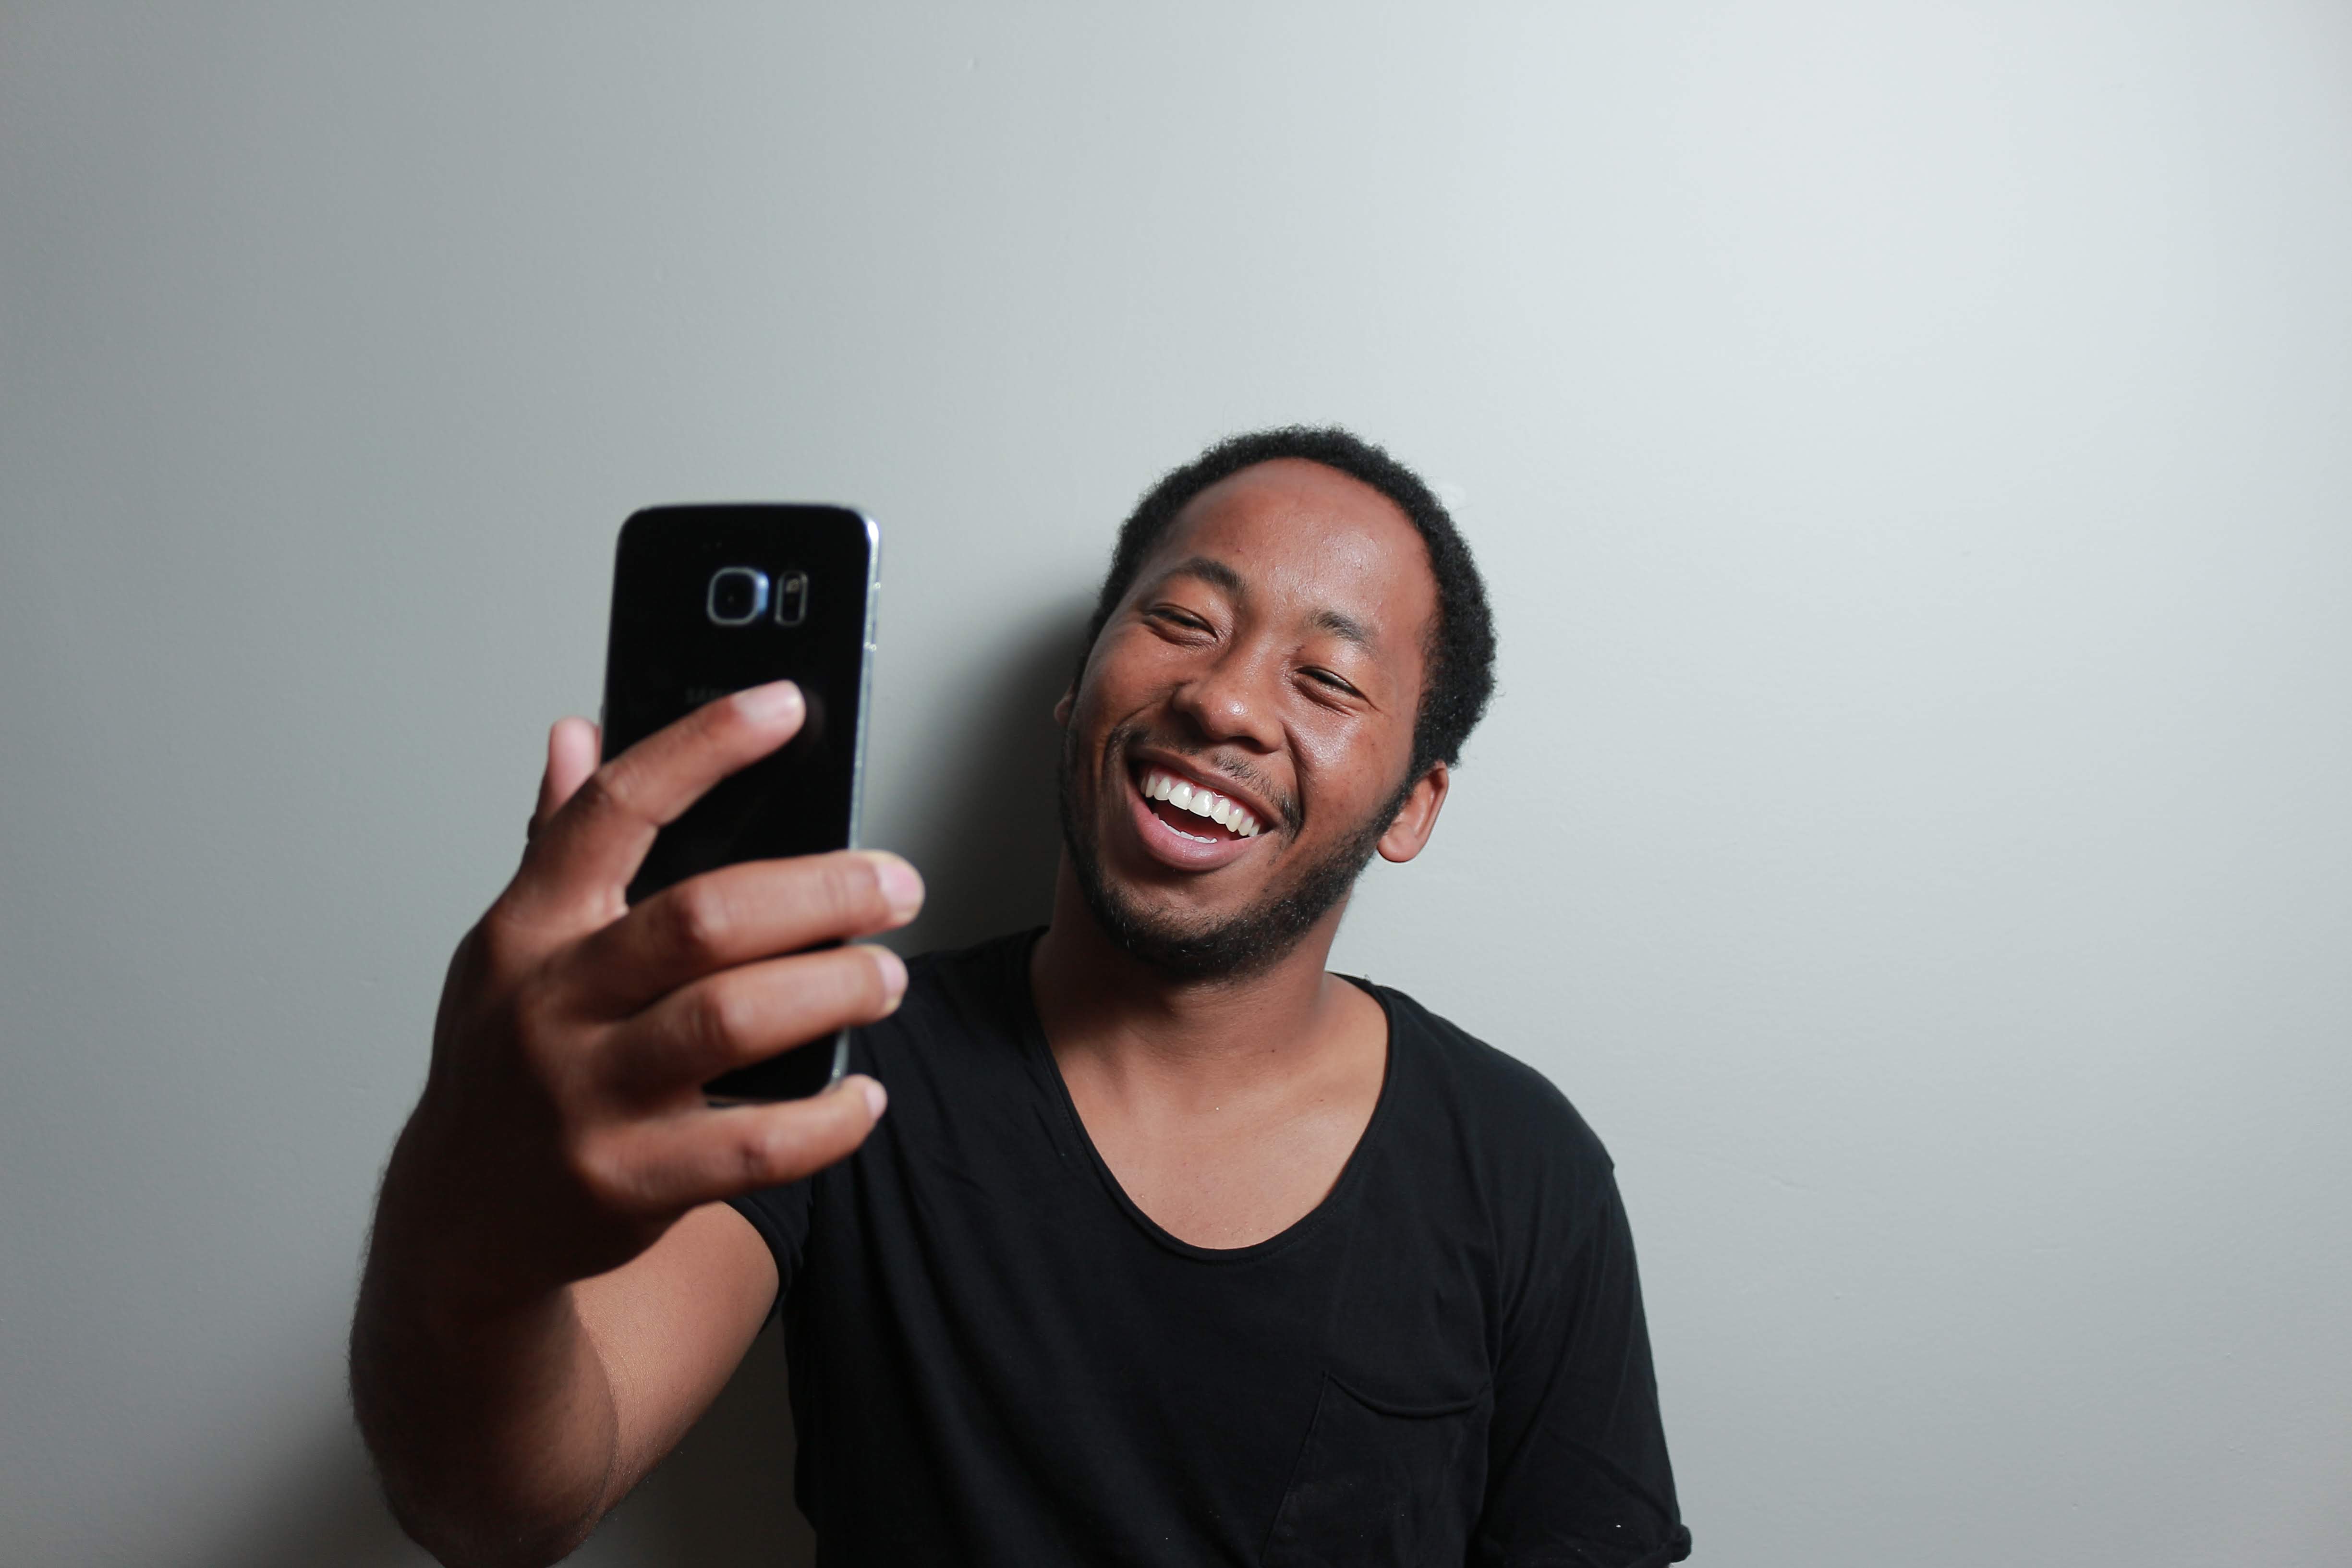
electronic device, photography, selfie, gadget, technology, mobile phone, fun